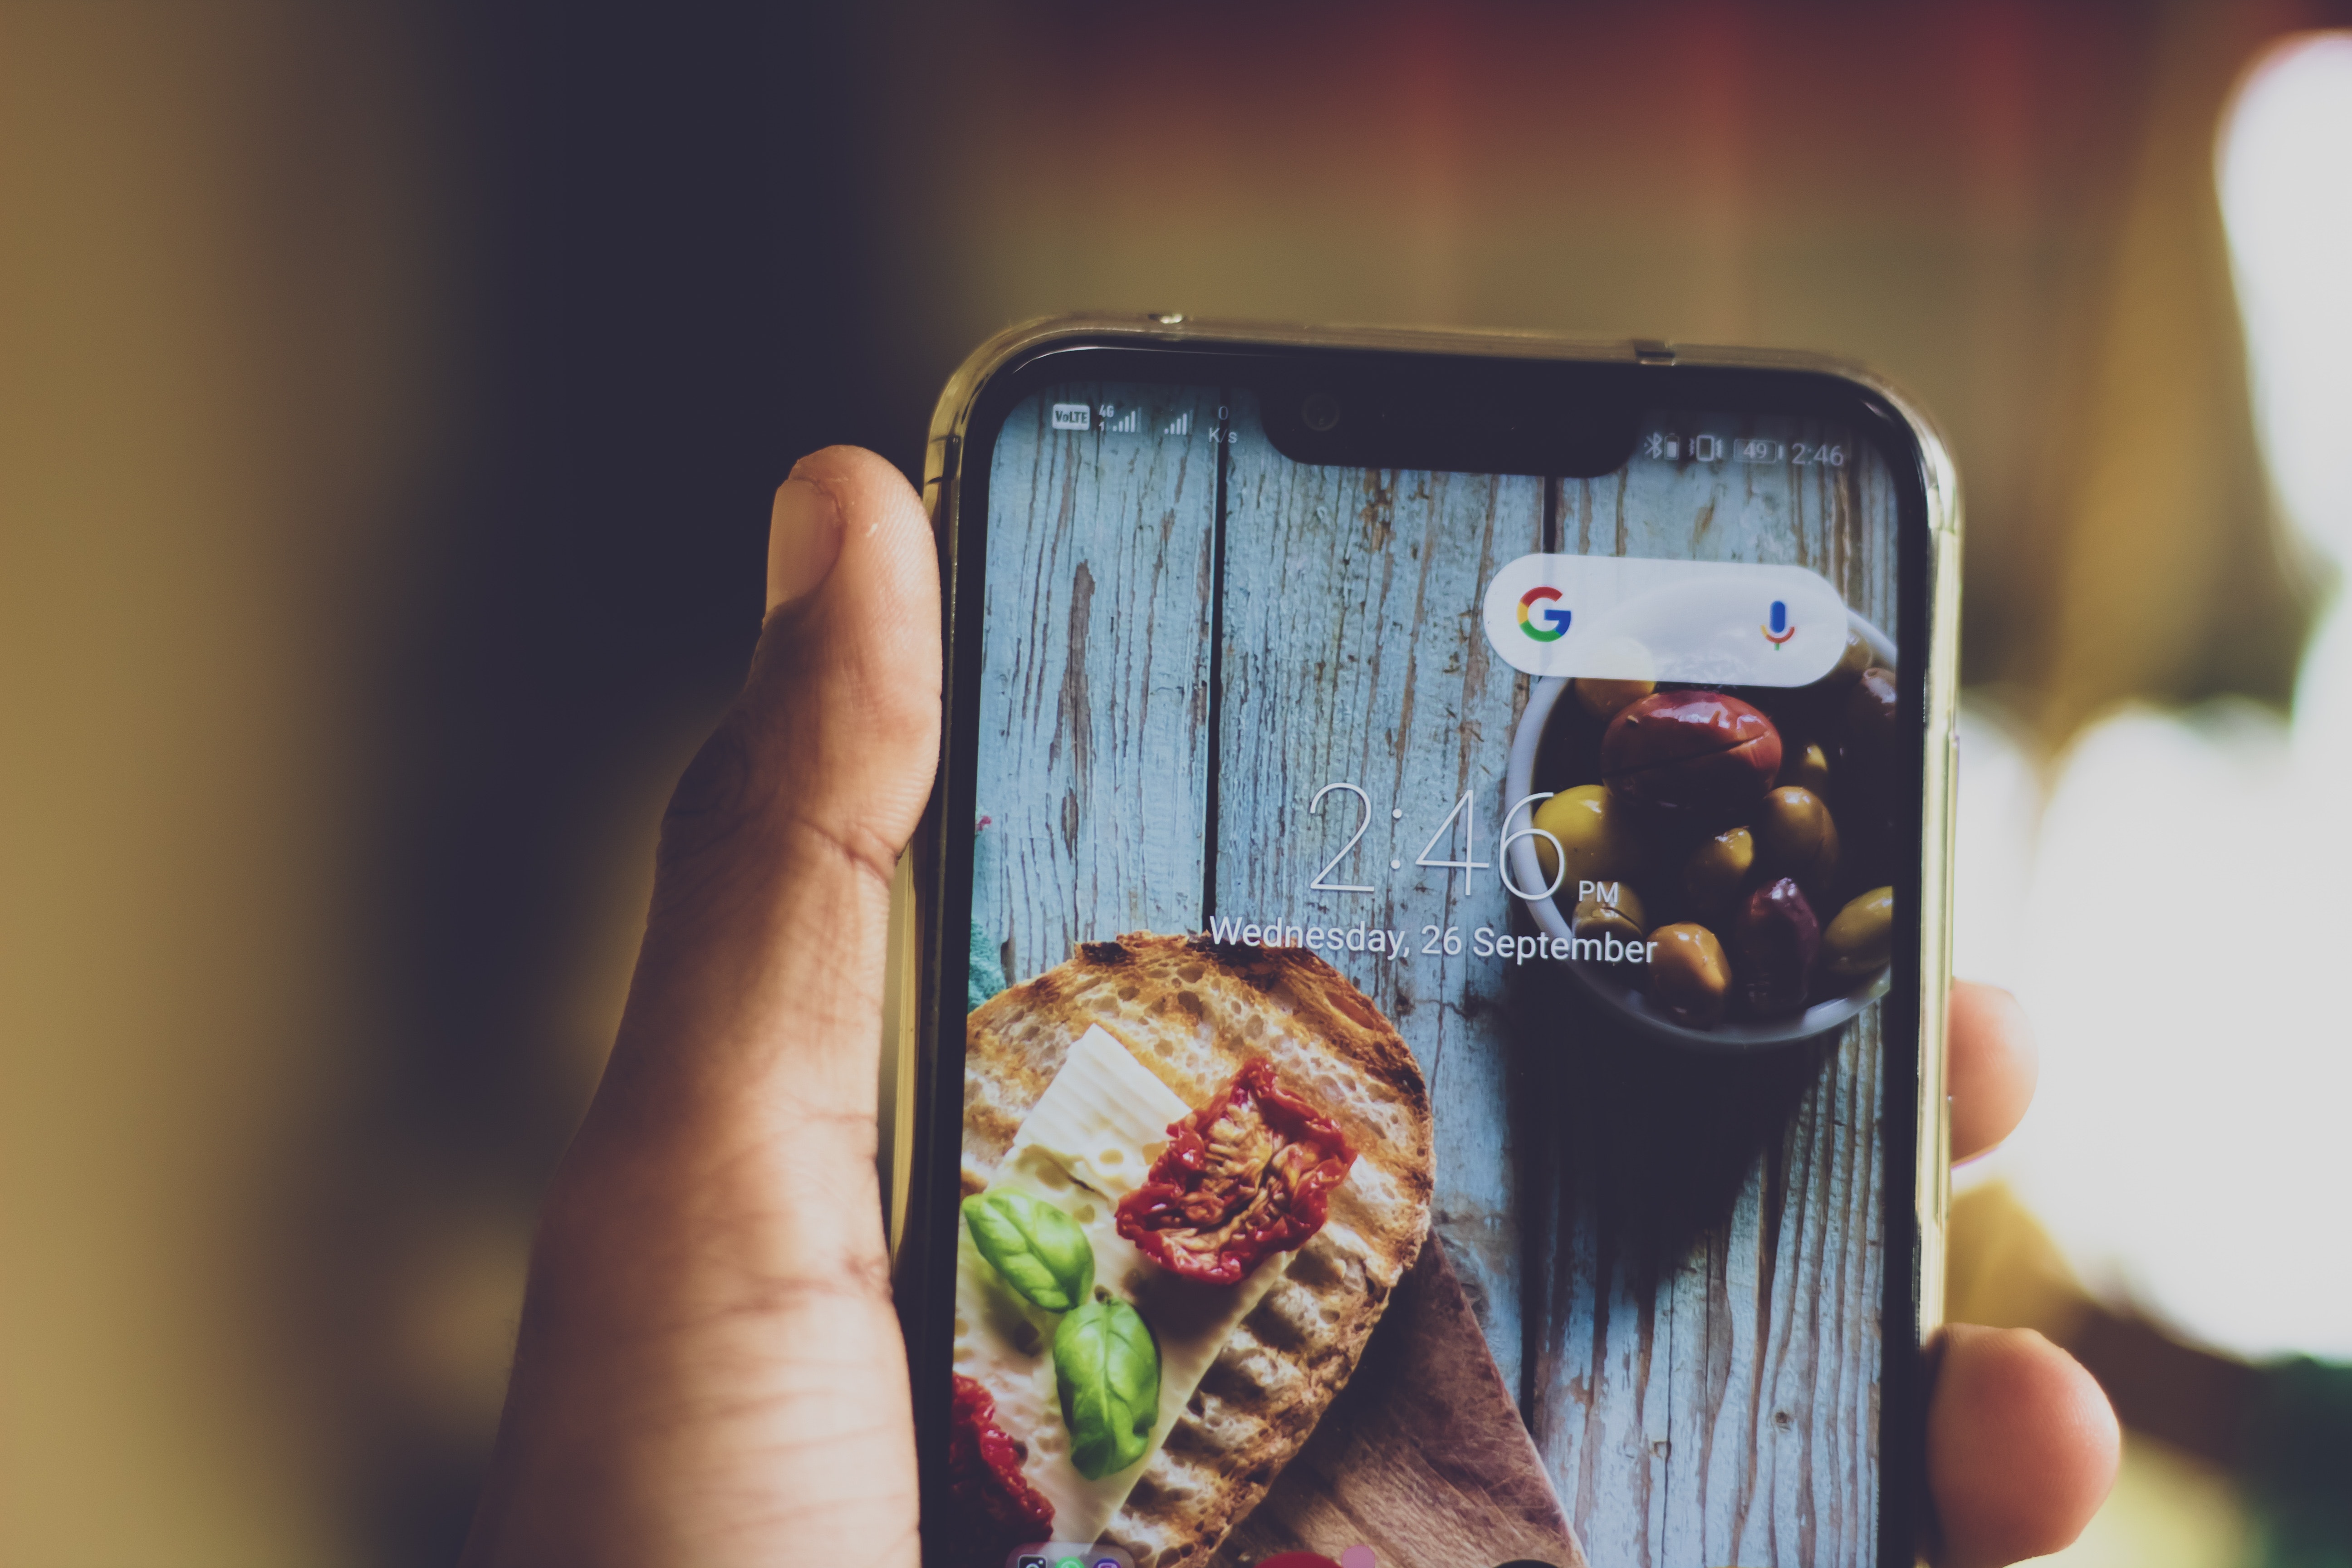
electronic device, gadget, mobile phone, finger, technology, hand, communication device